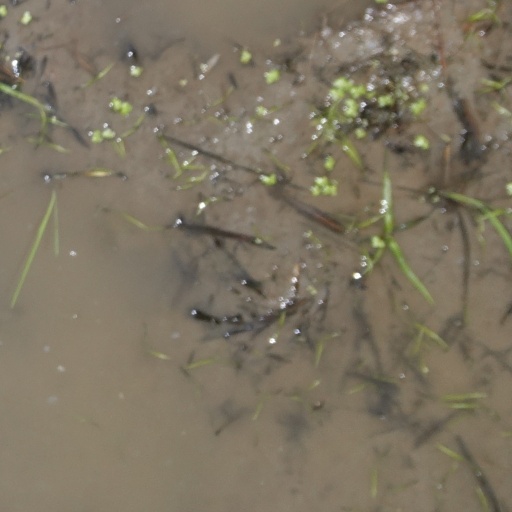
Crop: rice